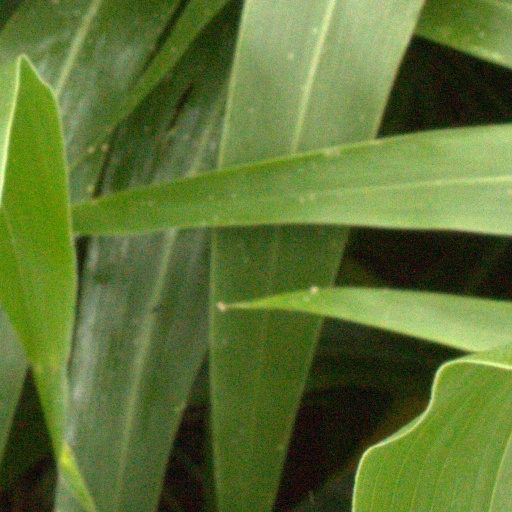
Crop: sorghum